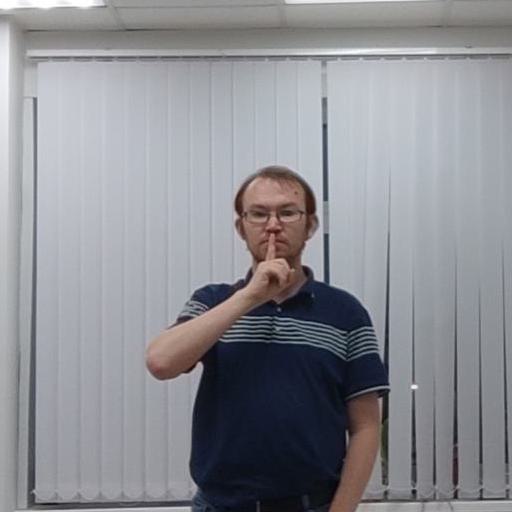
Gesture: mute